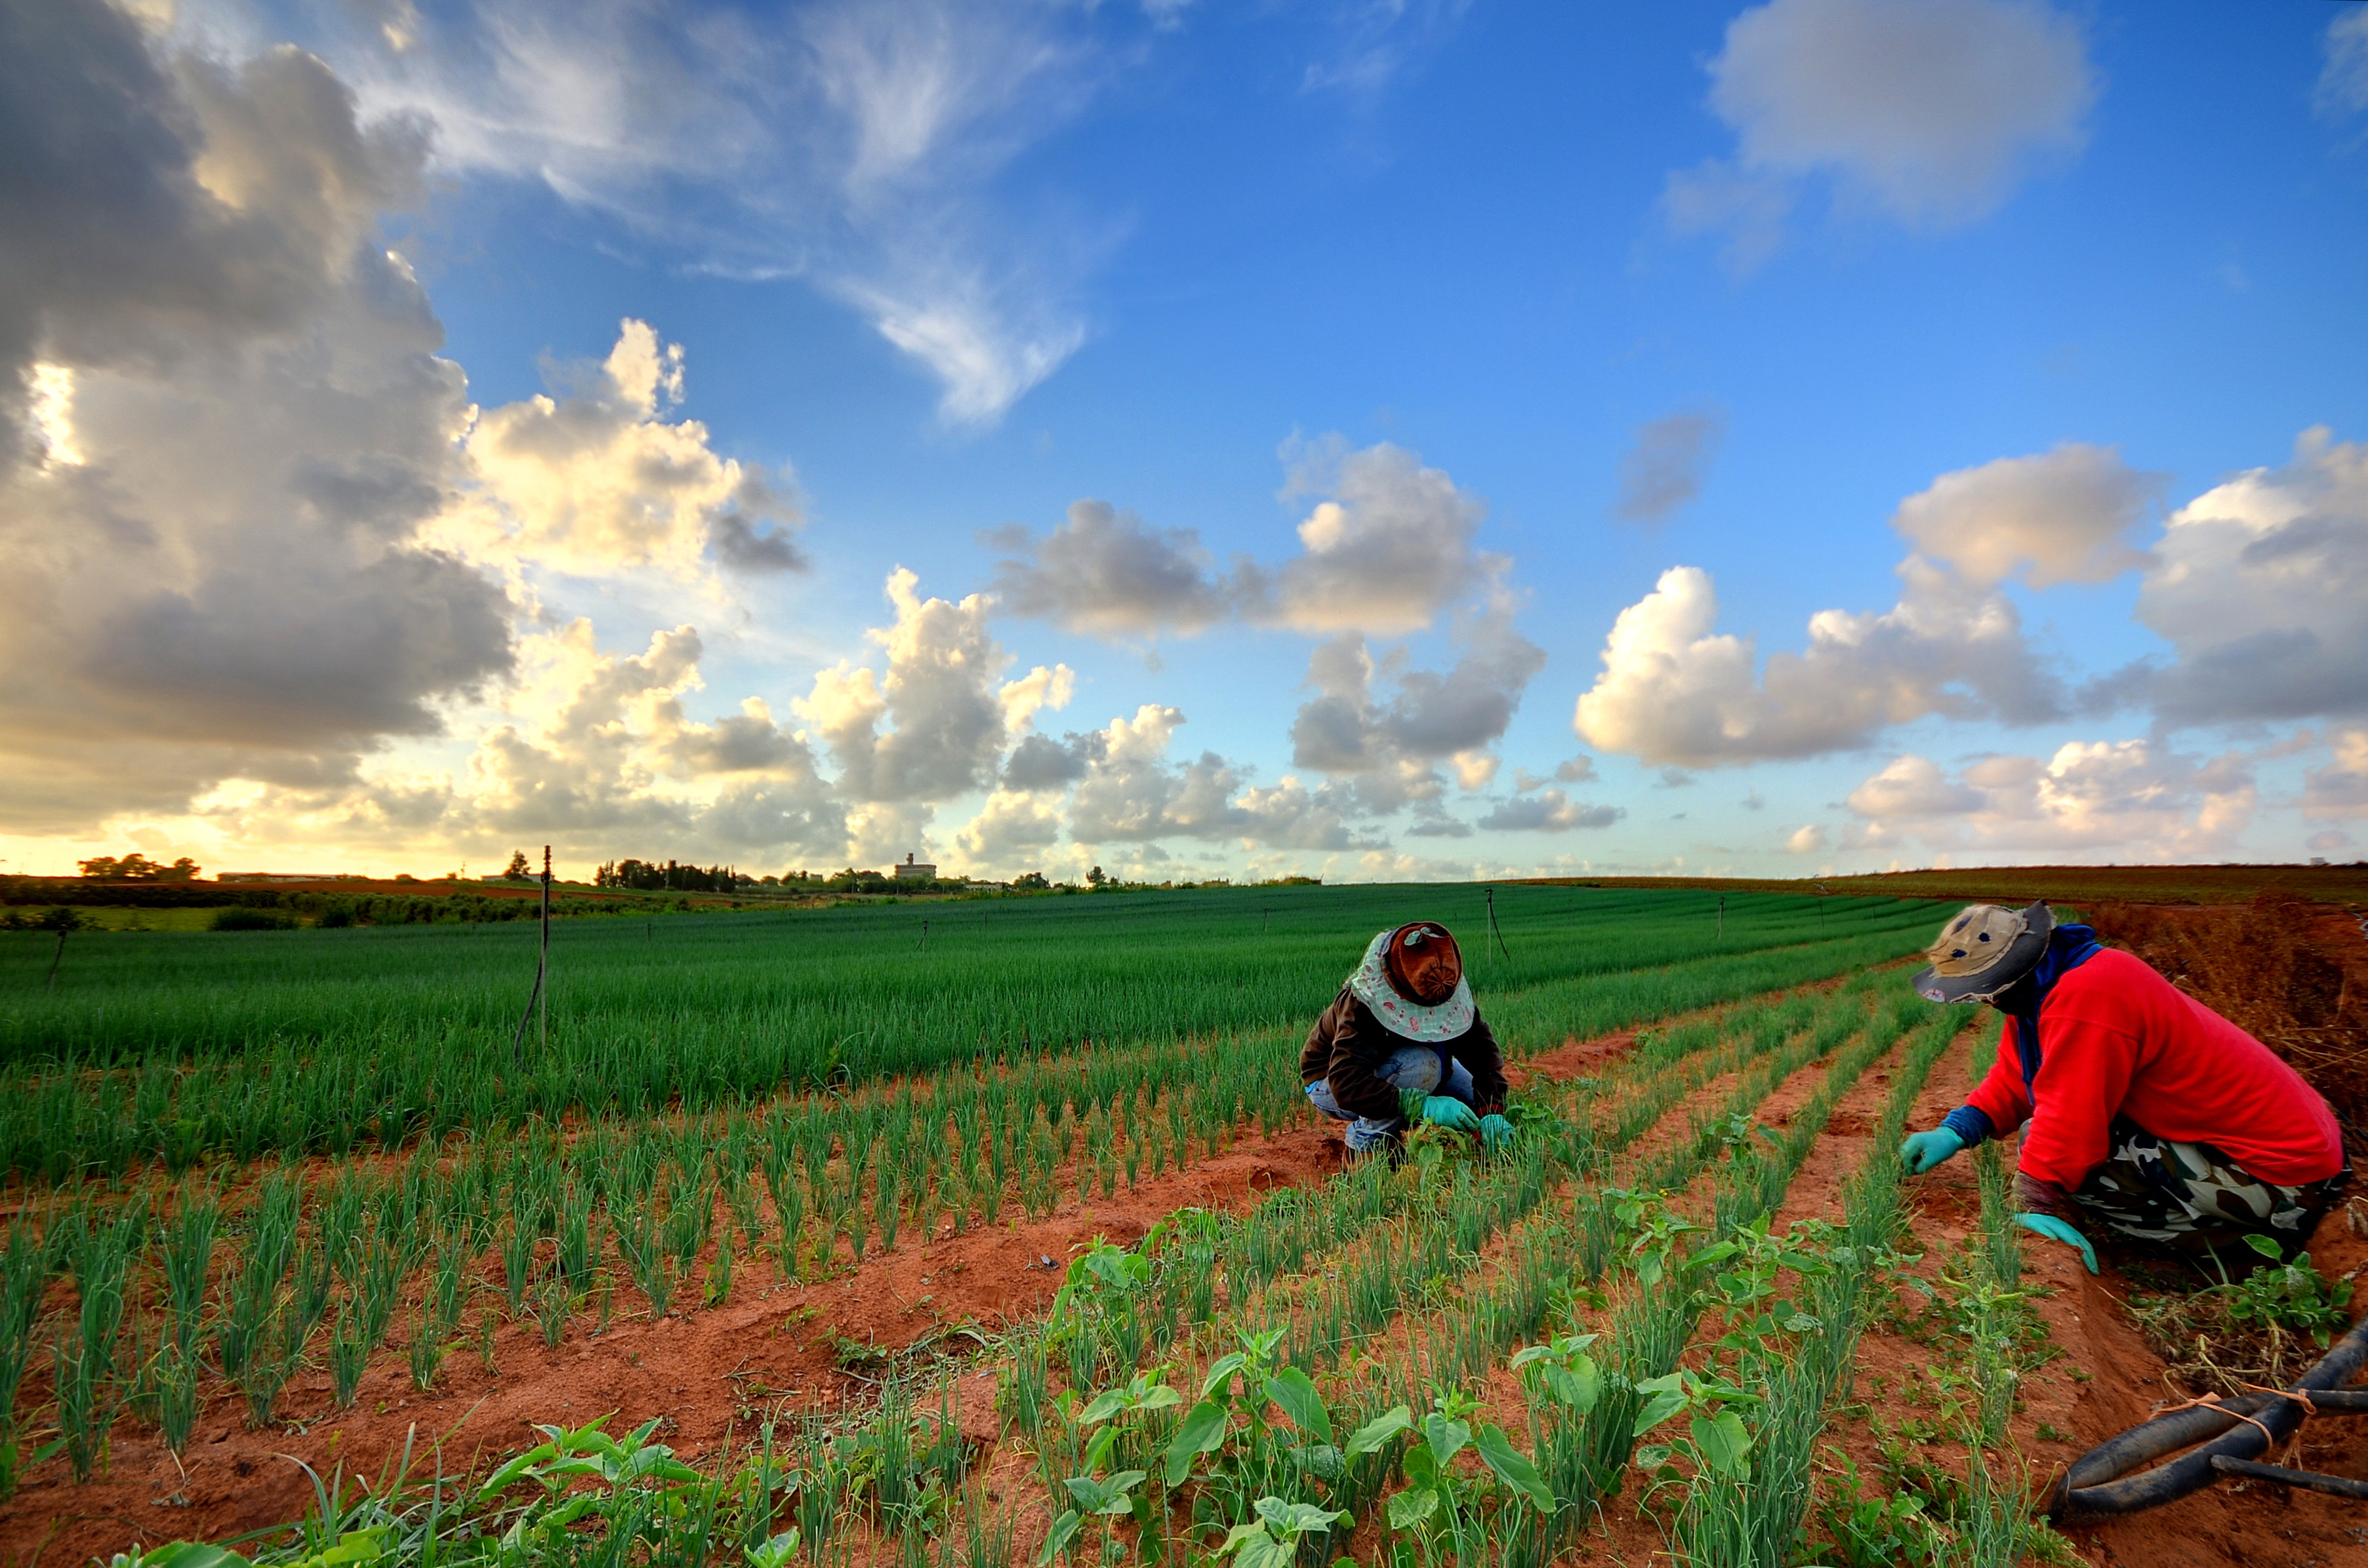
grass, sky, sunset, field, farm, meadow, prairie, flower, harvest, crop, nikon, agriculture, grassland, wideangle, sigma, d5100, fusion, 1020mm, workers, rural area, paddy field, beds, fieldofchives, weeding, onionfields, onionbeds, grass family